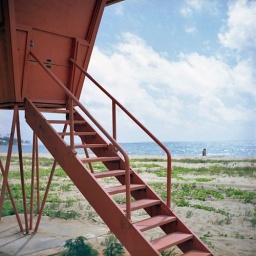
This is an orange lifeguard tower on a beach in Kauai.